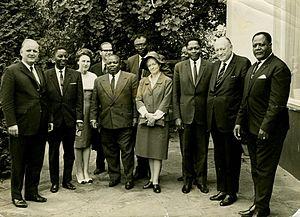
Kamé Winton Samuel est un homme politique camerounais, proche collaborateur d’Ahmadou Ahidjo, le premier président de la République du Cameroun.